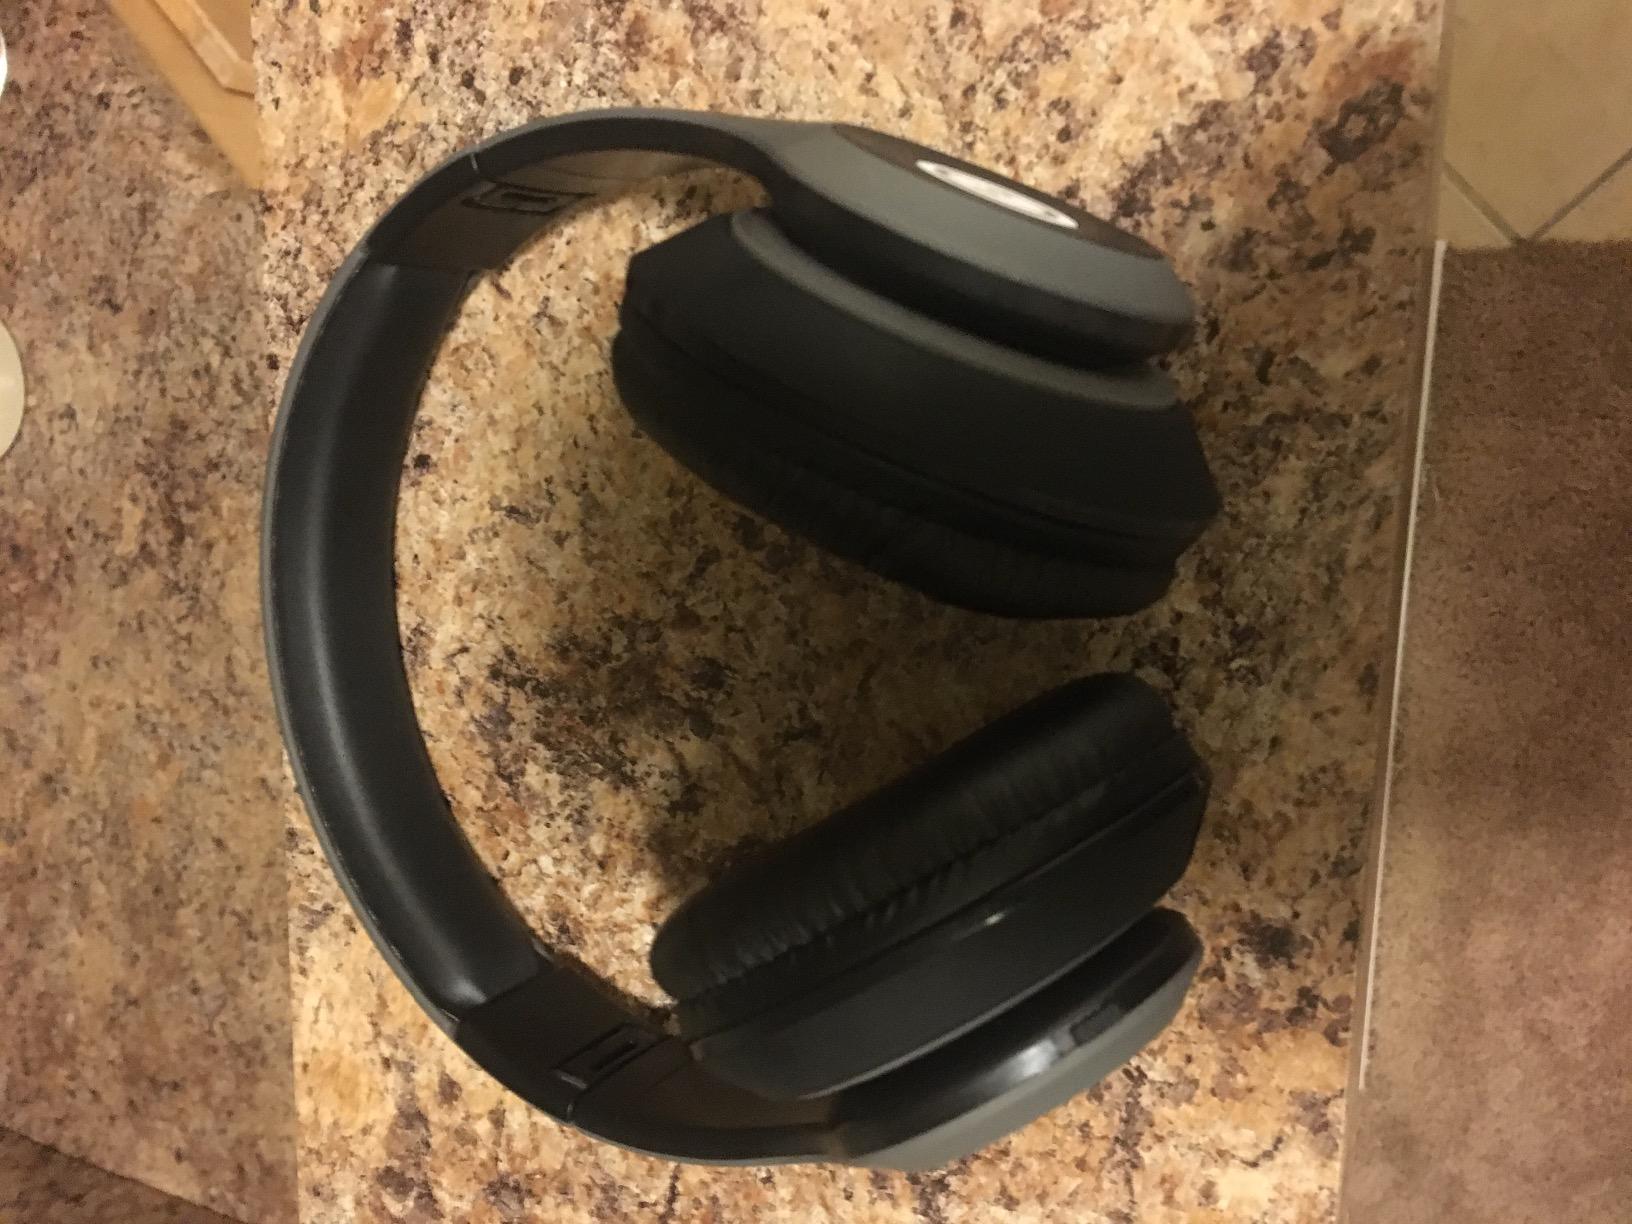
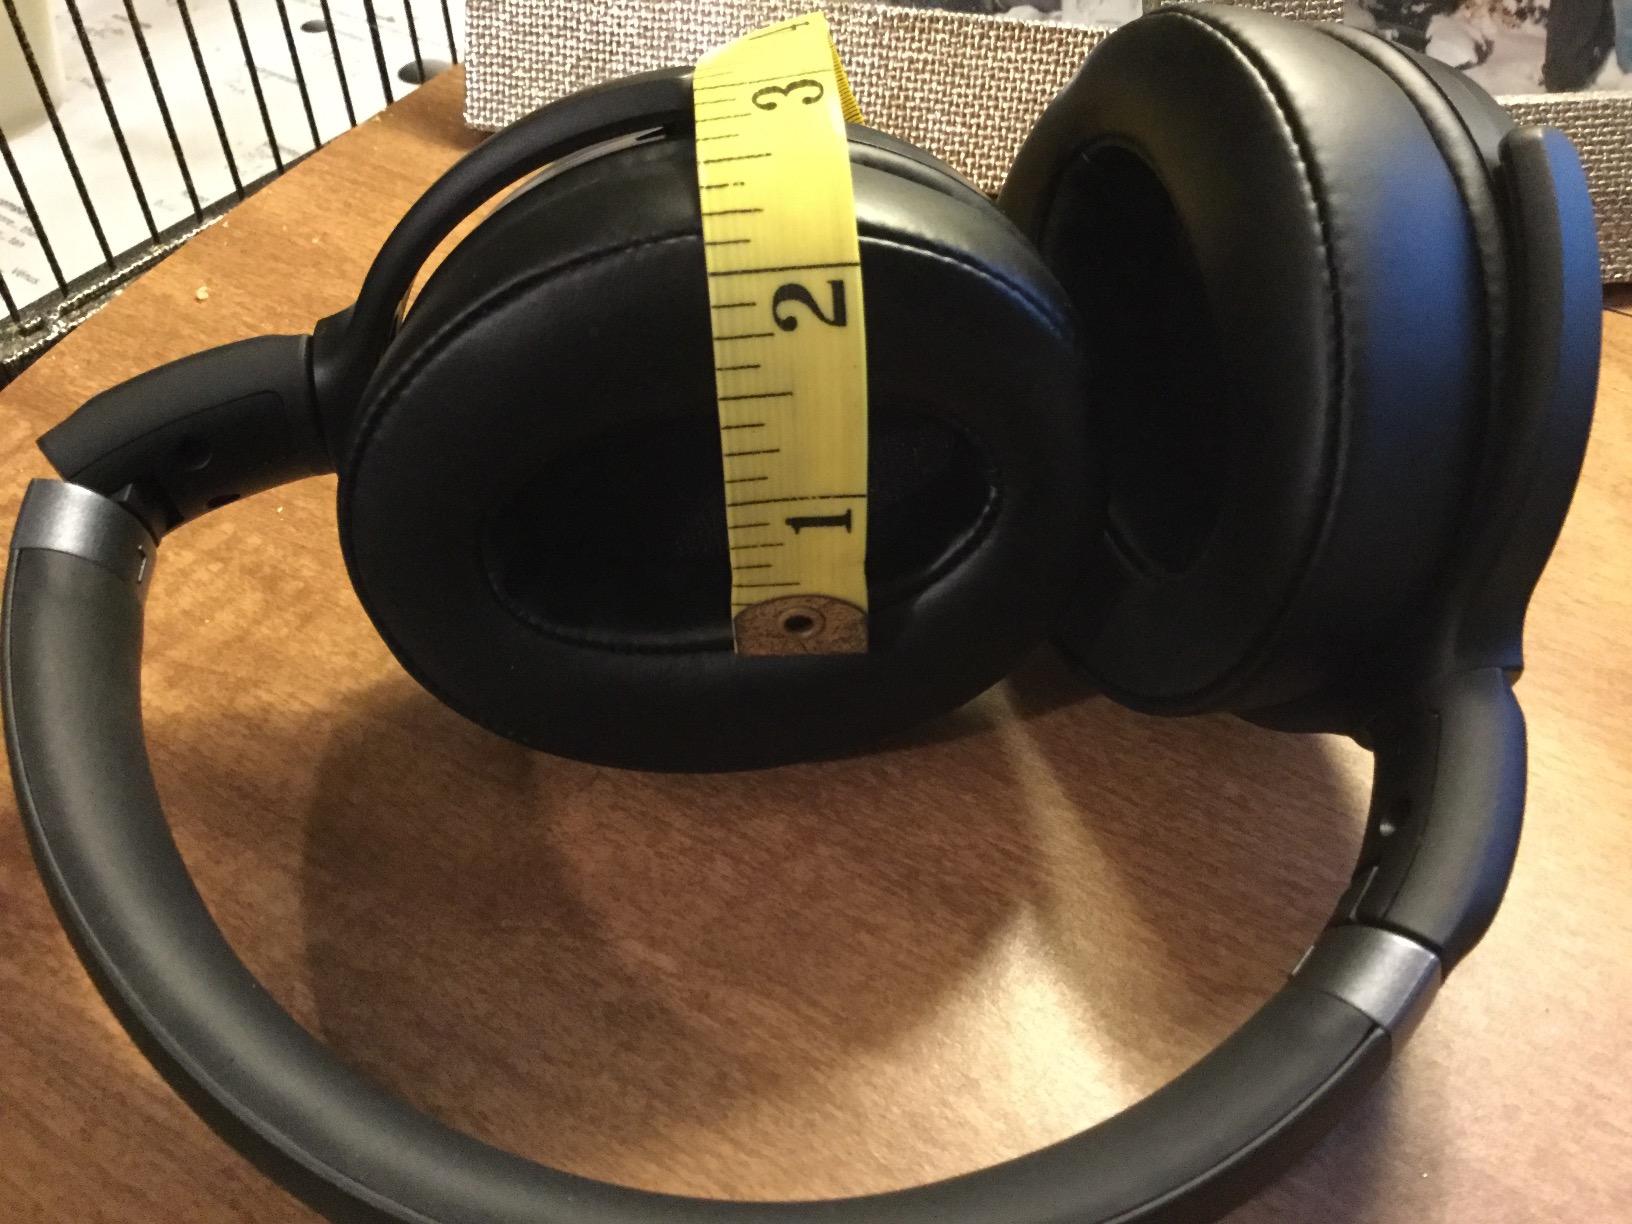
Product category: headphones
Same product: no